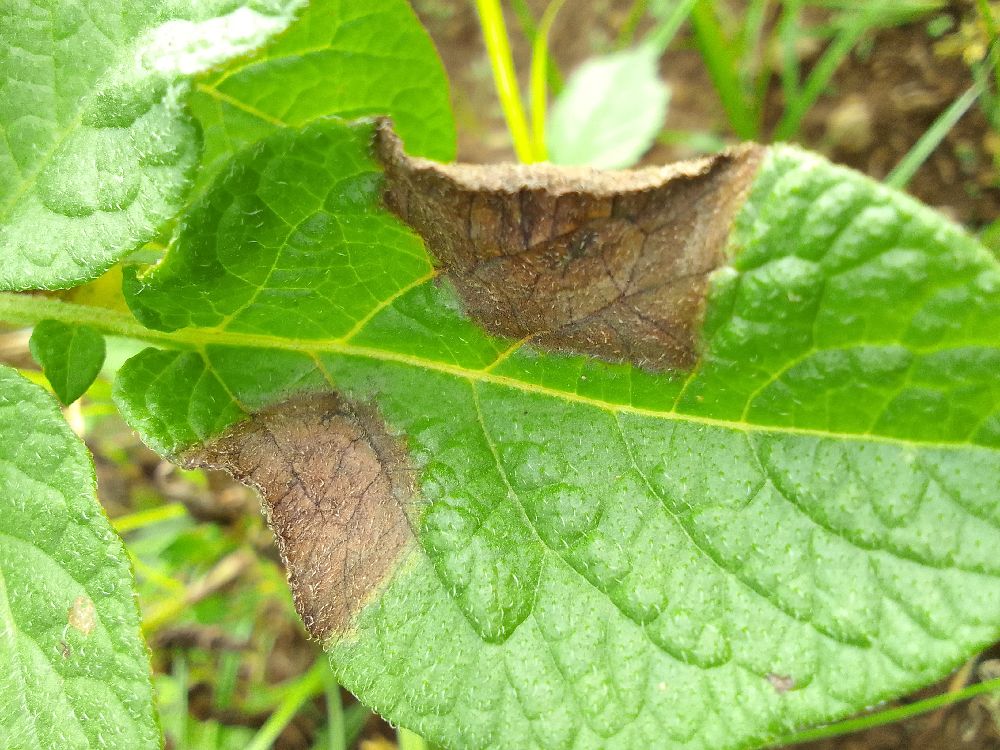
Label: Late blight